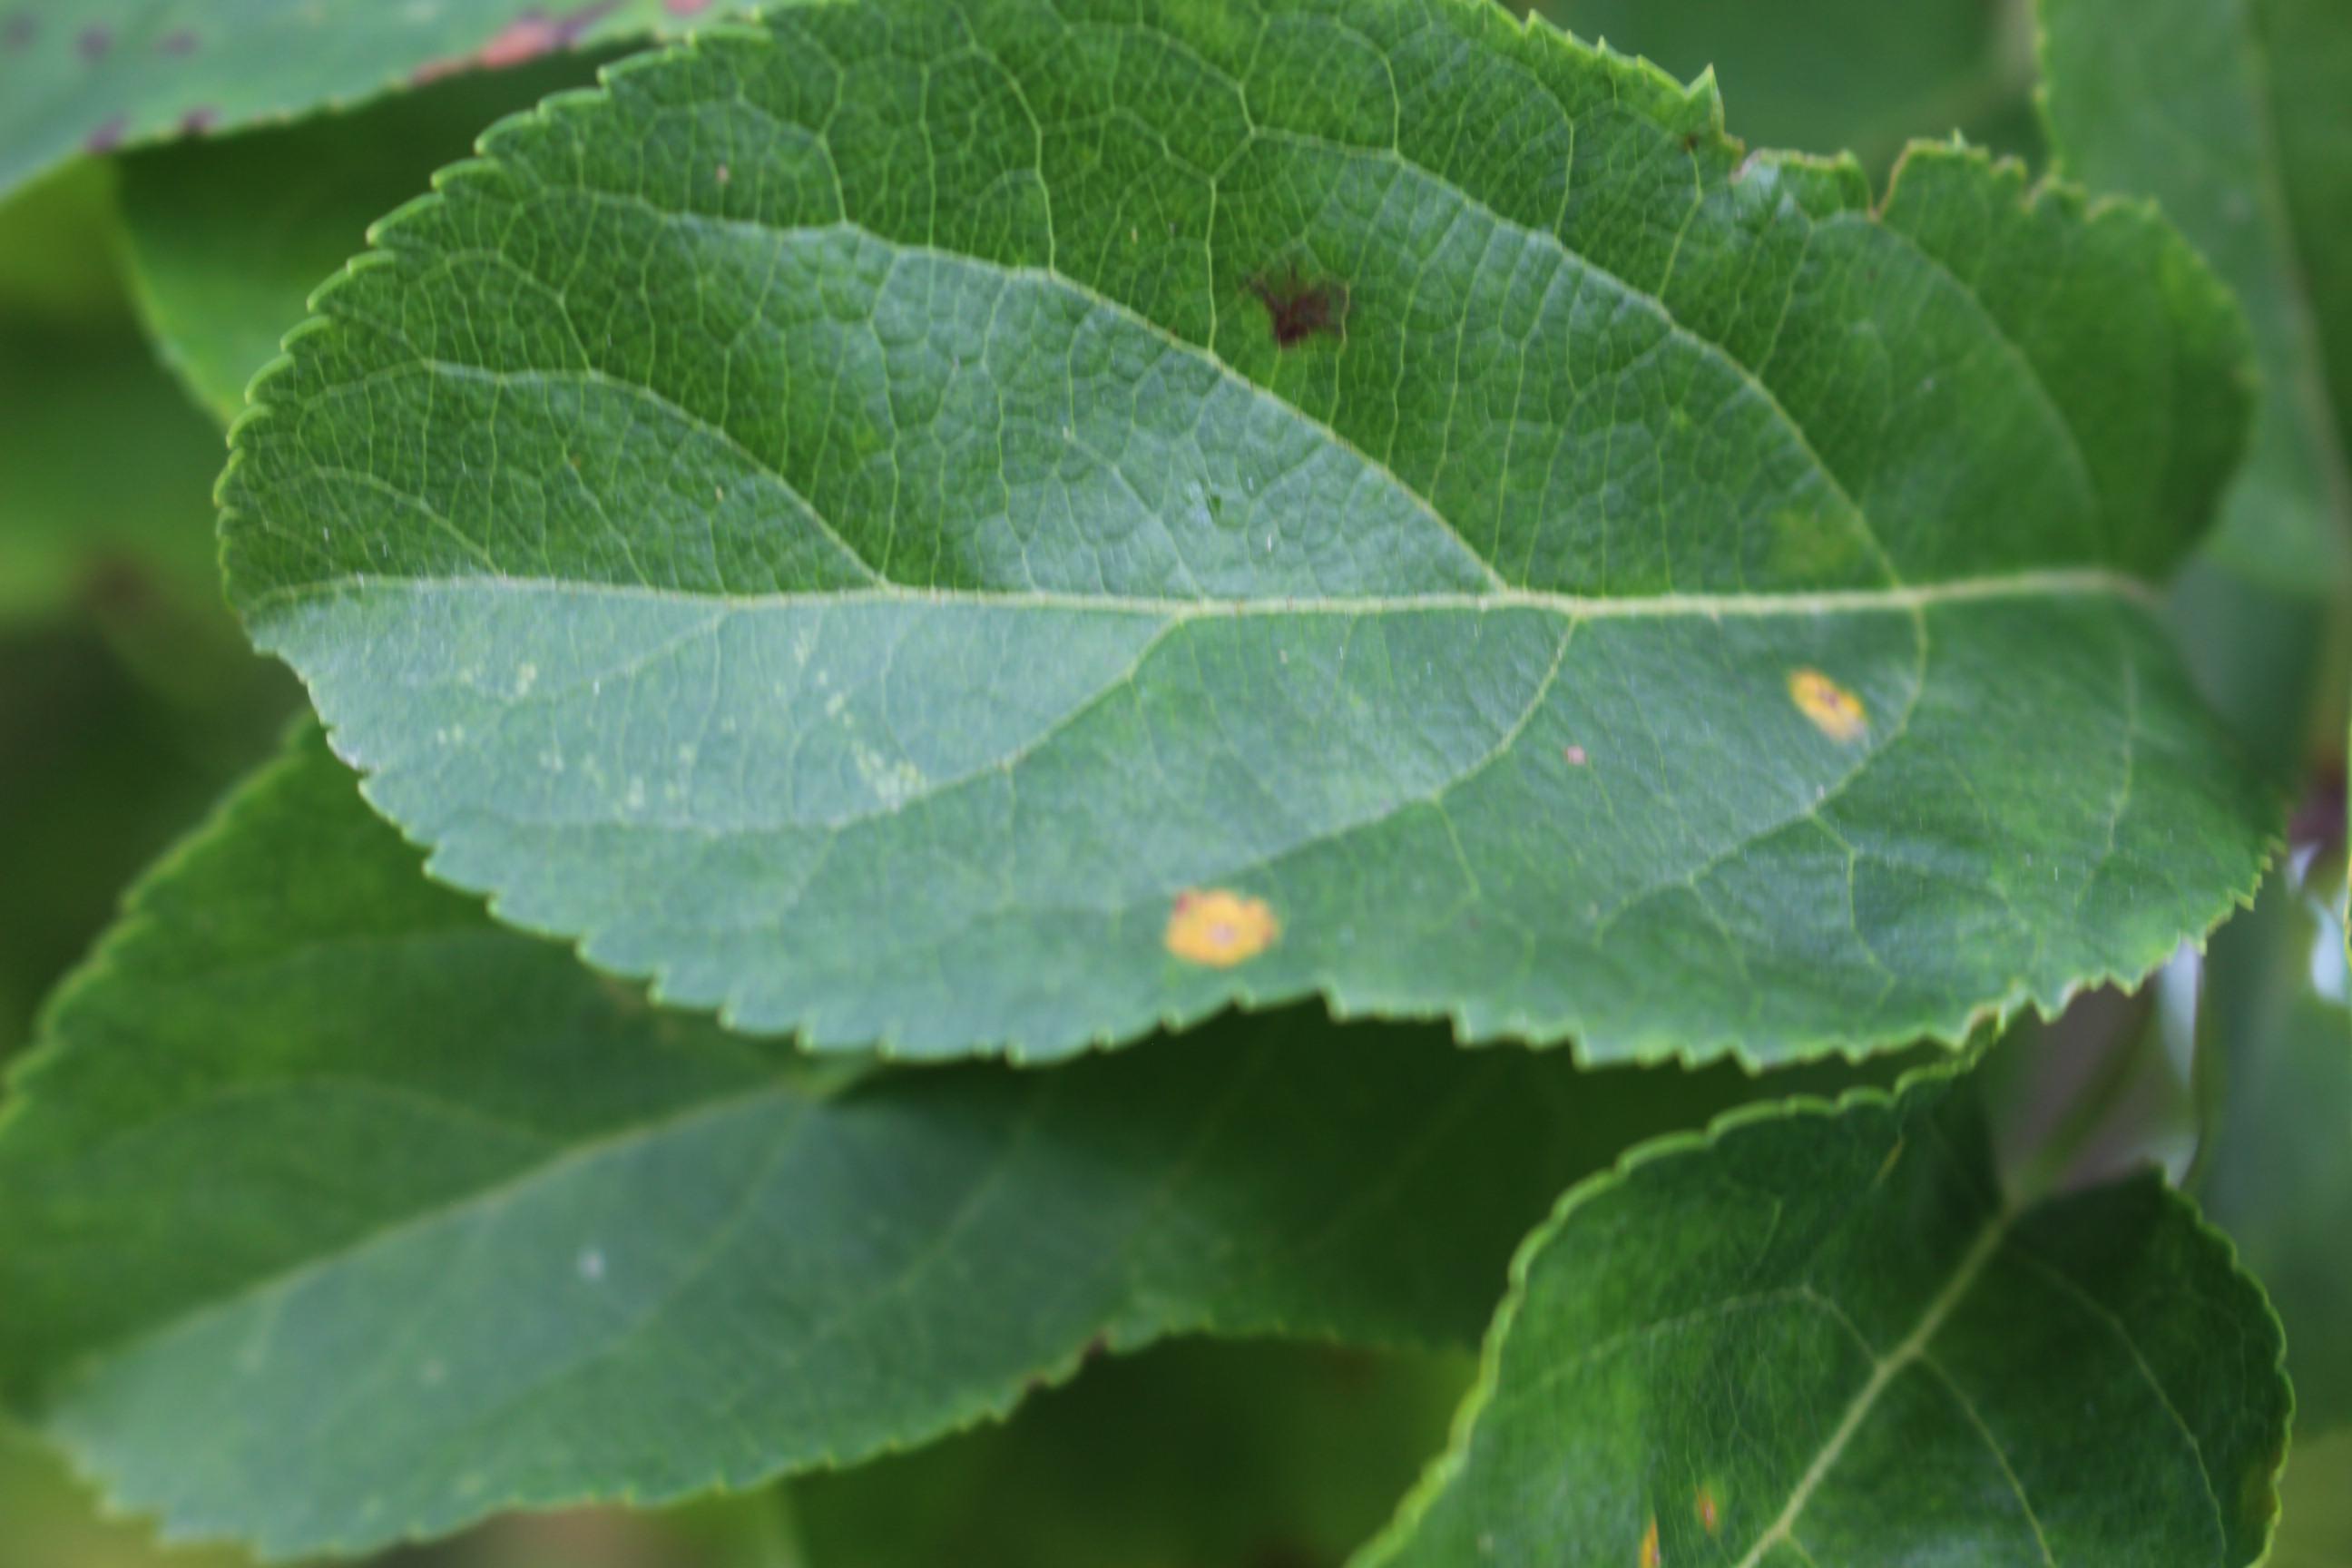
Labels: rust, complex